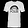
Label: T - shirt / top